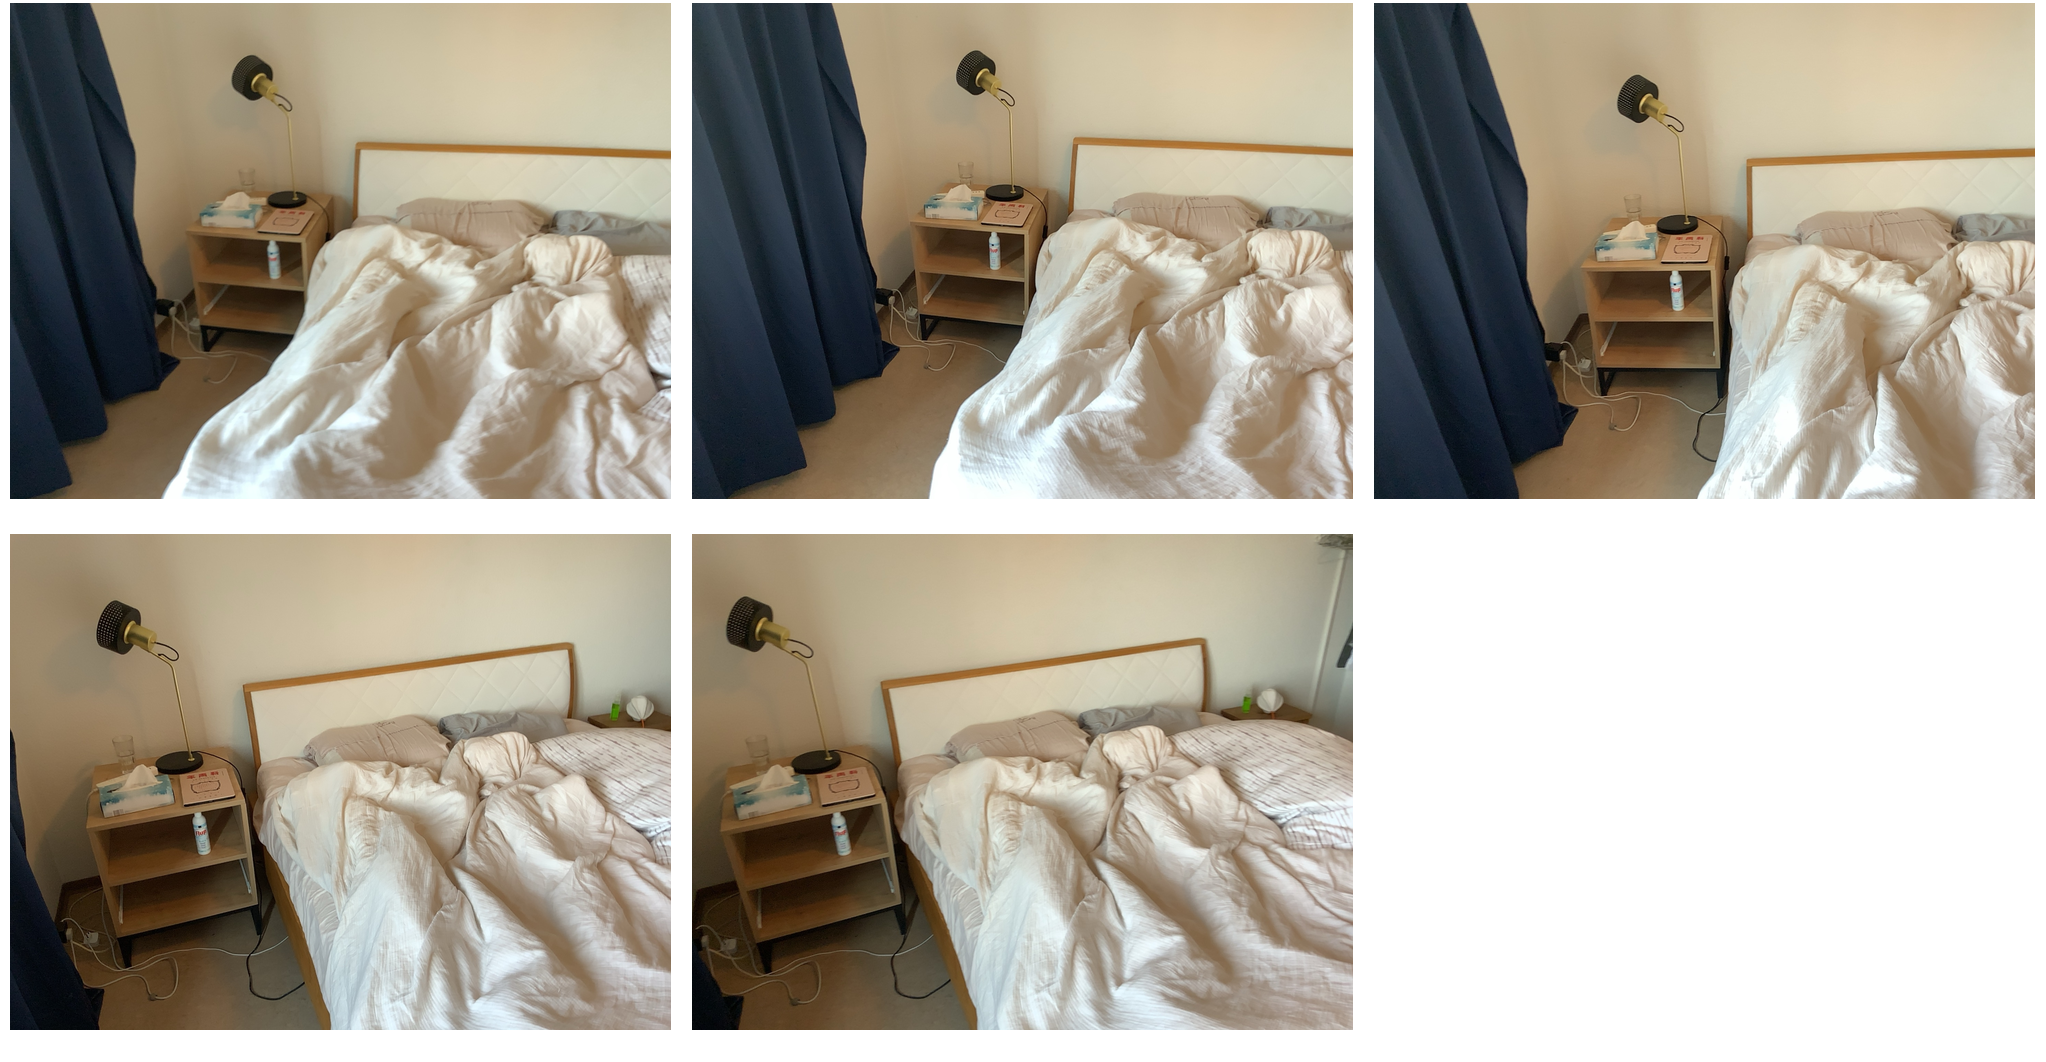Task instruction: Power on the lamp.
Answer: {"task_instruction": "Power on the lamp.", "nodes": ["electric outlet", "lamp"], "edges": [{"functional_relationship": "providepower", "object1": "electric outlet", "object2": "lamp", "spatial_relations": ["lower_than", "right_of", "behind"], "is_touching": false}], "action_type": "insert", "function_type": "power_supply"}